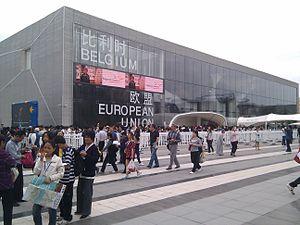
L'Expo 2010 est une Exposition universelle qui s'est tenue à Shanghai, en Chine, du 1ᵉʳ mai 2010 au 31 octobre 2010. La ville a été choisie le 3 décembre 2002 par le Bureau international des Expositions pour accueillir cette Exposition.